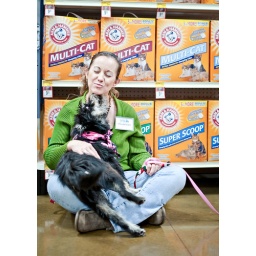
Woman sits on the floor of Petsmart with a dog in her lap. The dog lovingly licks her face.